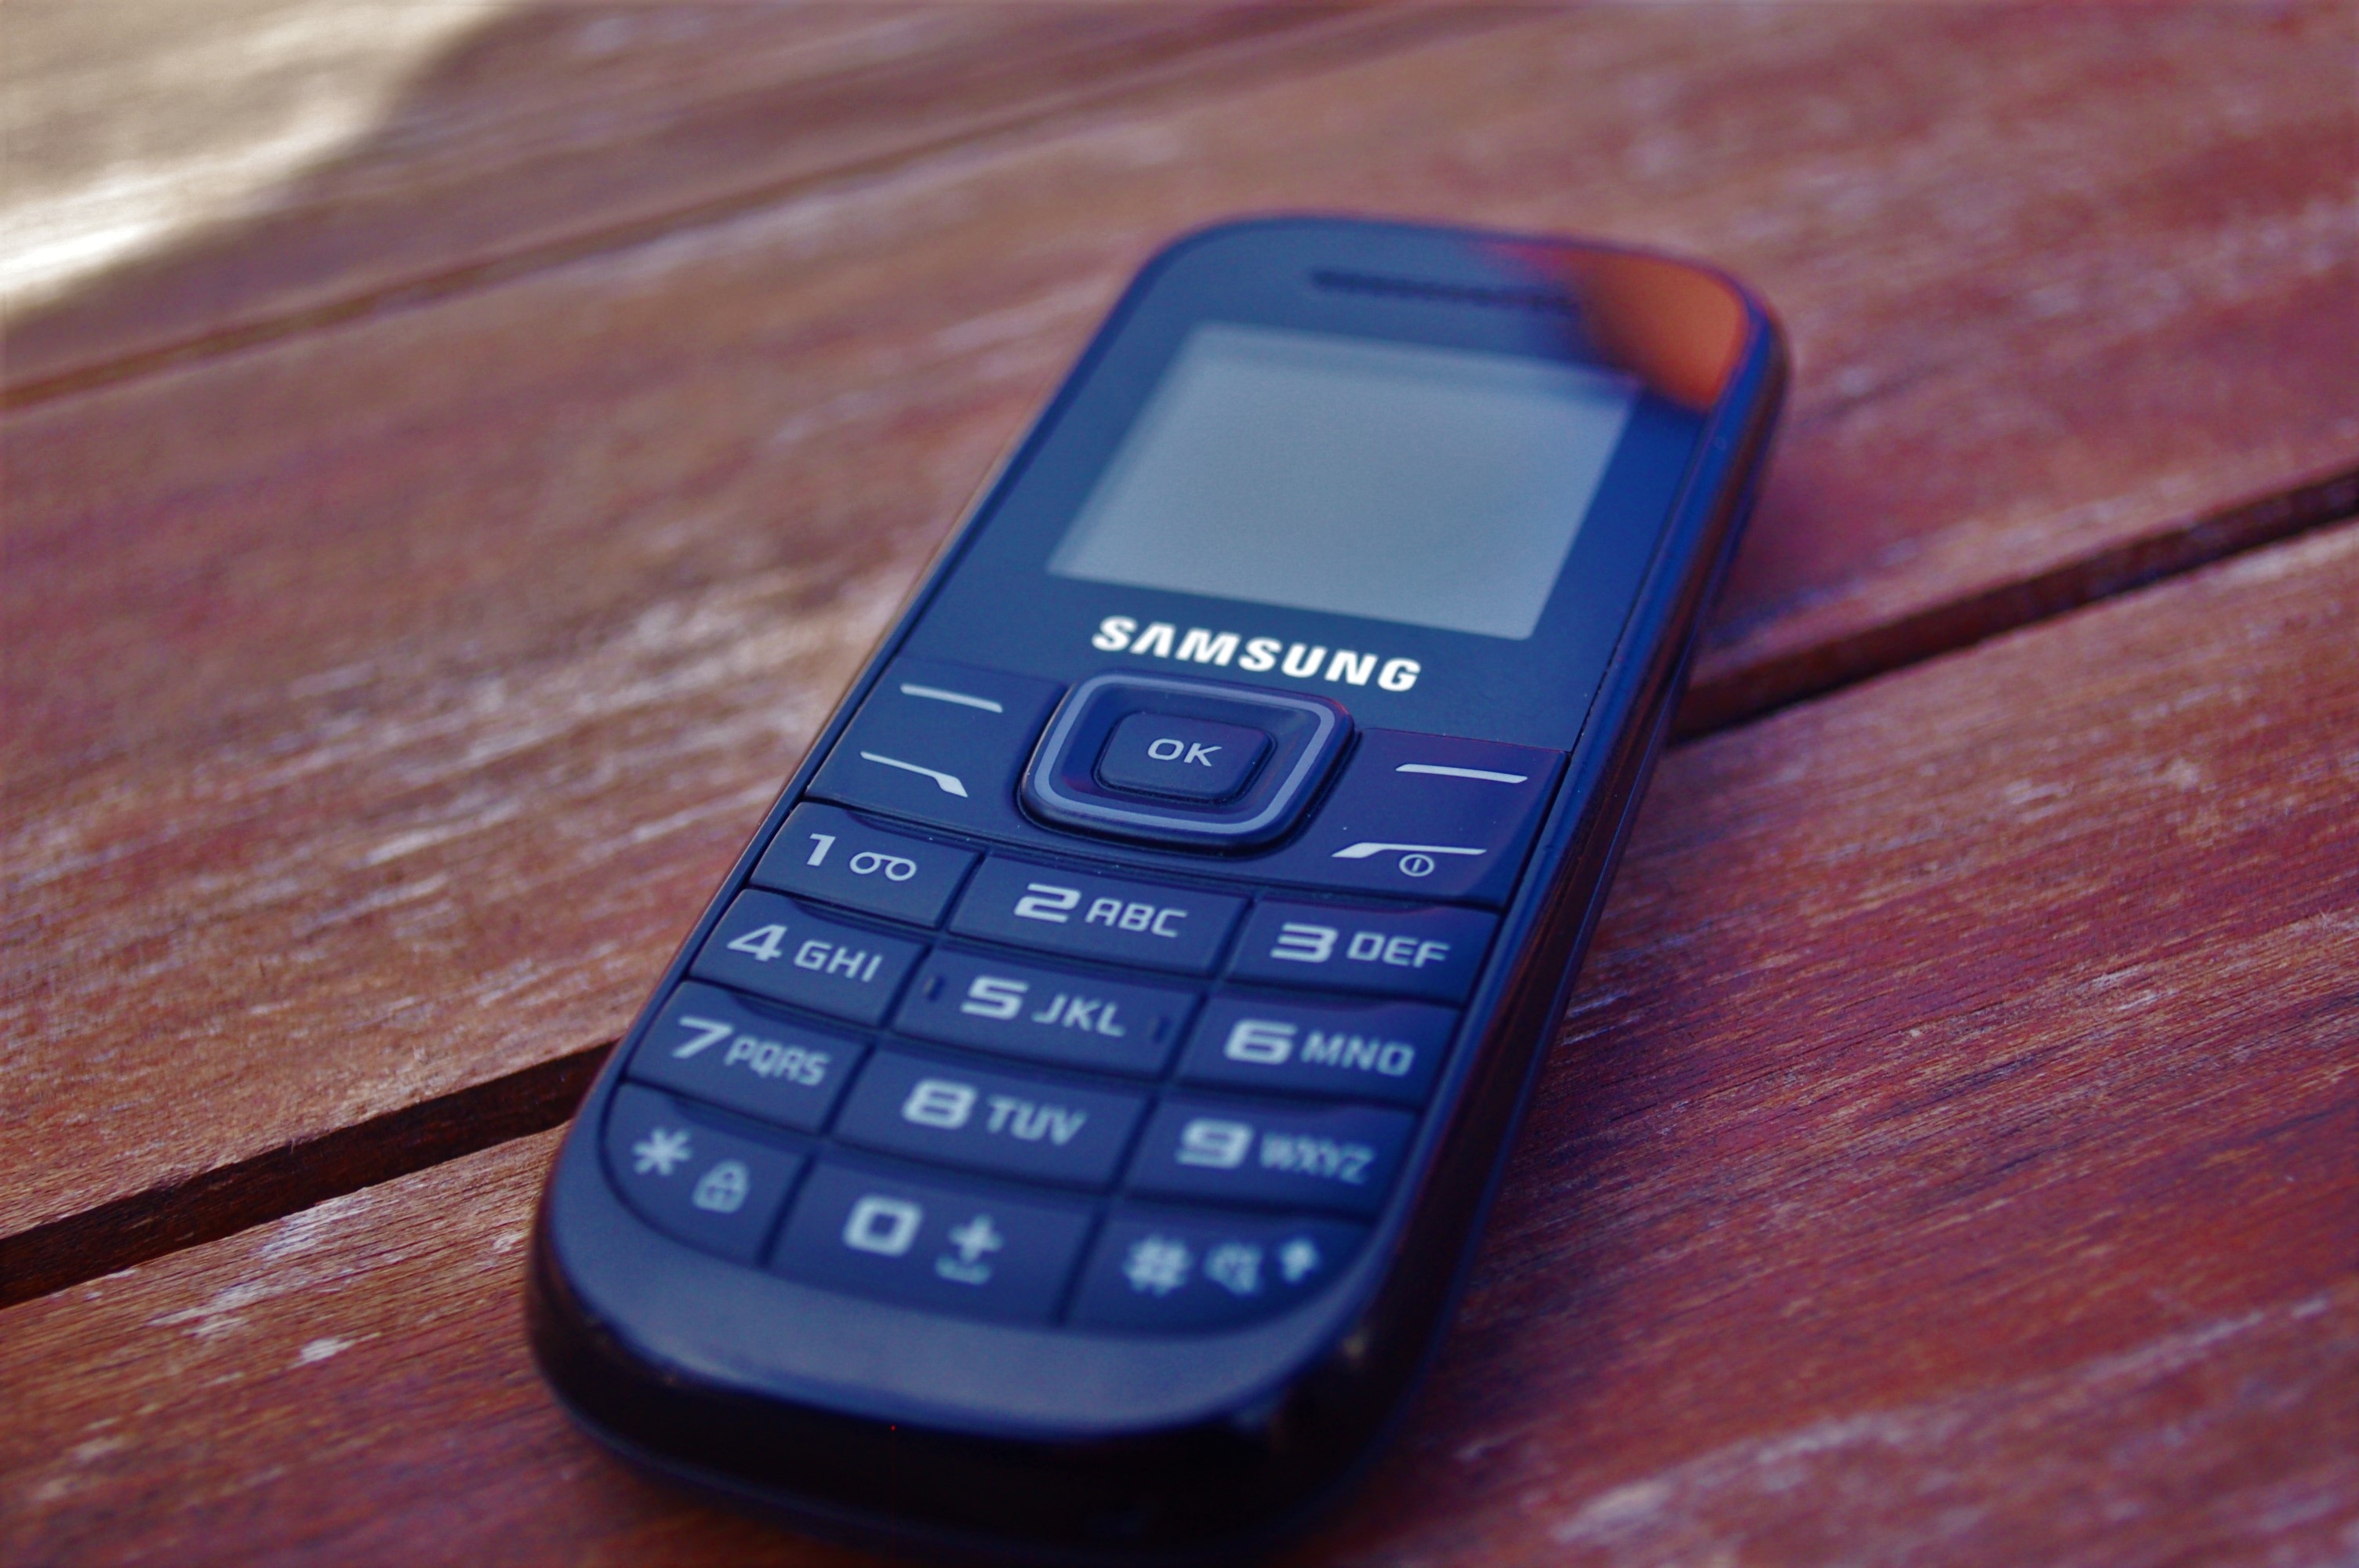
iphone, computer, smartphone, mobile, screen, technology, social, internet, touch, tablet, telephone, communication, gadget, black, galaxy, mobile phone, modern, electronic, device, samsung, design, display, phones, cellphone, digital, new, 3d, touchscreen, pc, contemporary, interface, wireless, android, smart, portable, android phone, communicator, electronic device, portable communications device, communication device, feature phone